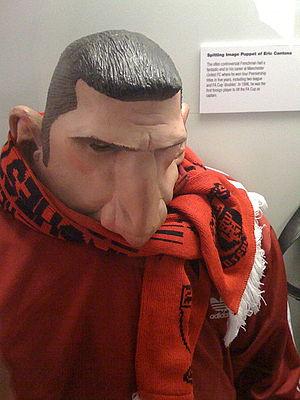
Spitting Image est une émission de télévision satirique diffusée sur le réseau britannique ITV du 26 février 1984 au 18 février 1996, et brièvement en France sur M6 à partir du 19 décembre 1987 en version originale sous-titrée.